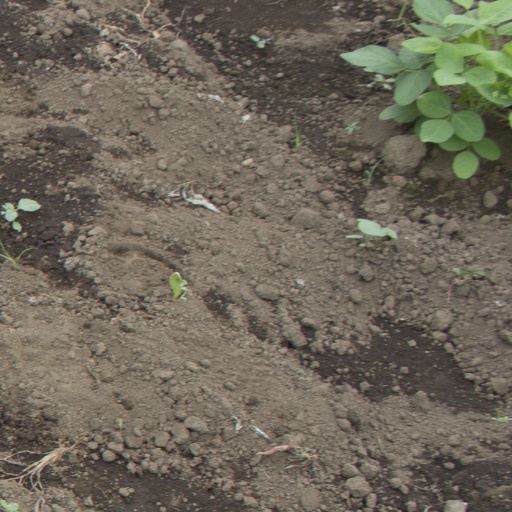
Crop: soybean